Boris Komotsky

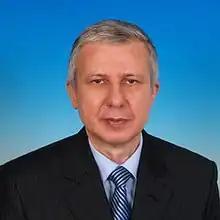

Boris Olegovich Komotsky (born 31 January 1956) is a Russian political figure, editor of the "Pravda" newspaper and a deputy of the 6th and 8th Russian State Dumas.